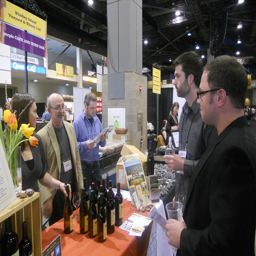
People are standing at a counter with wine bottles.
People are at the convention standing at a table
A bearded man is buying bottles of wine.
there are many people standing around a table with whine
People standing near a table with several wine bottles.